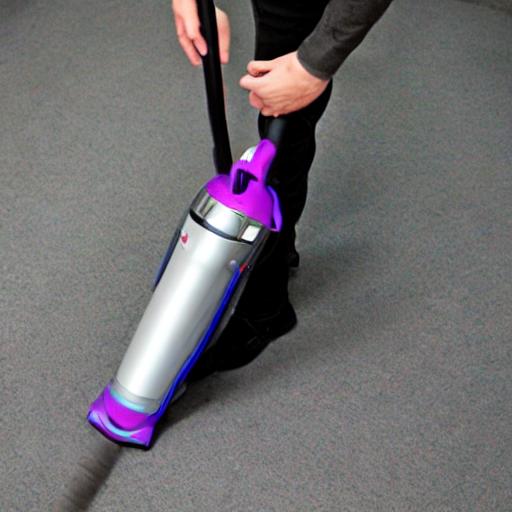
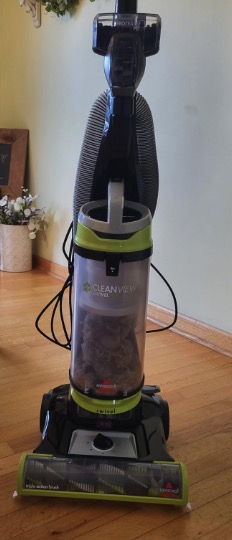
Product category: items_vacuum
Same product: no